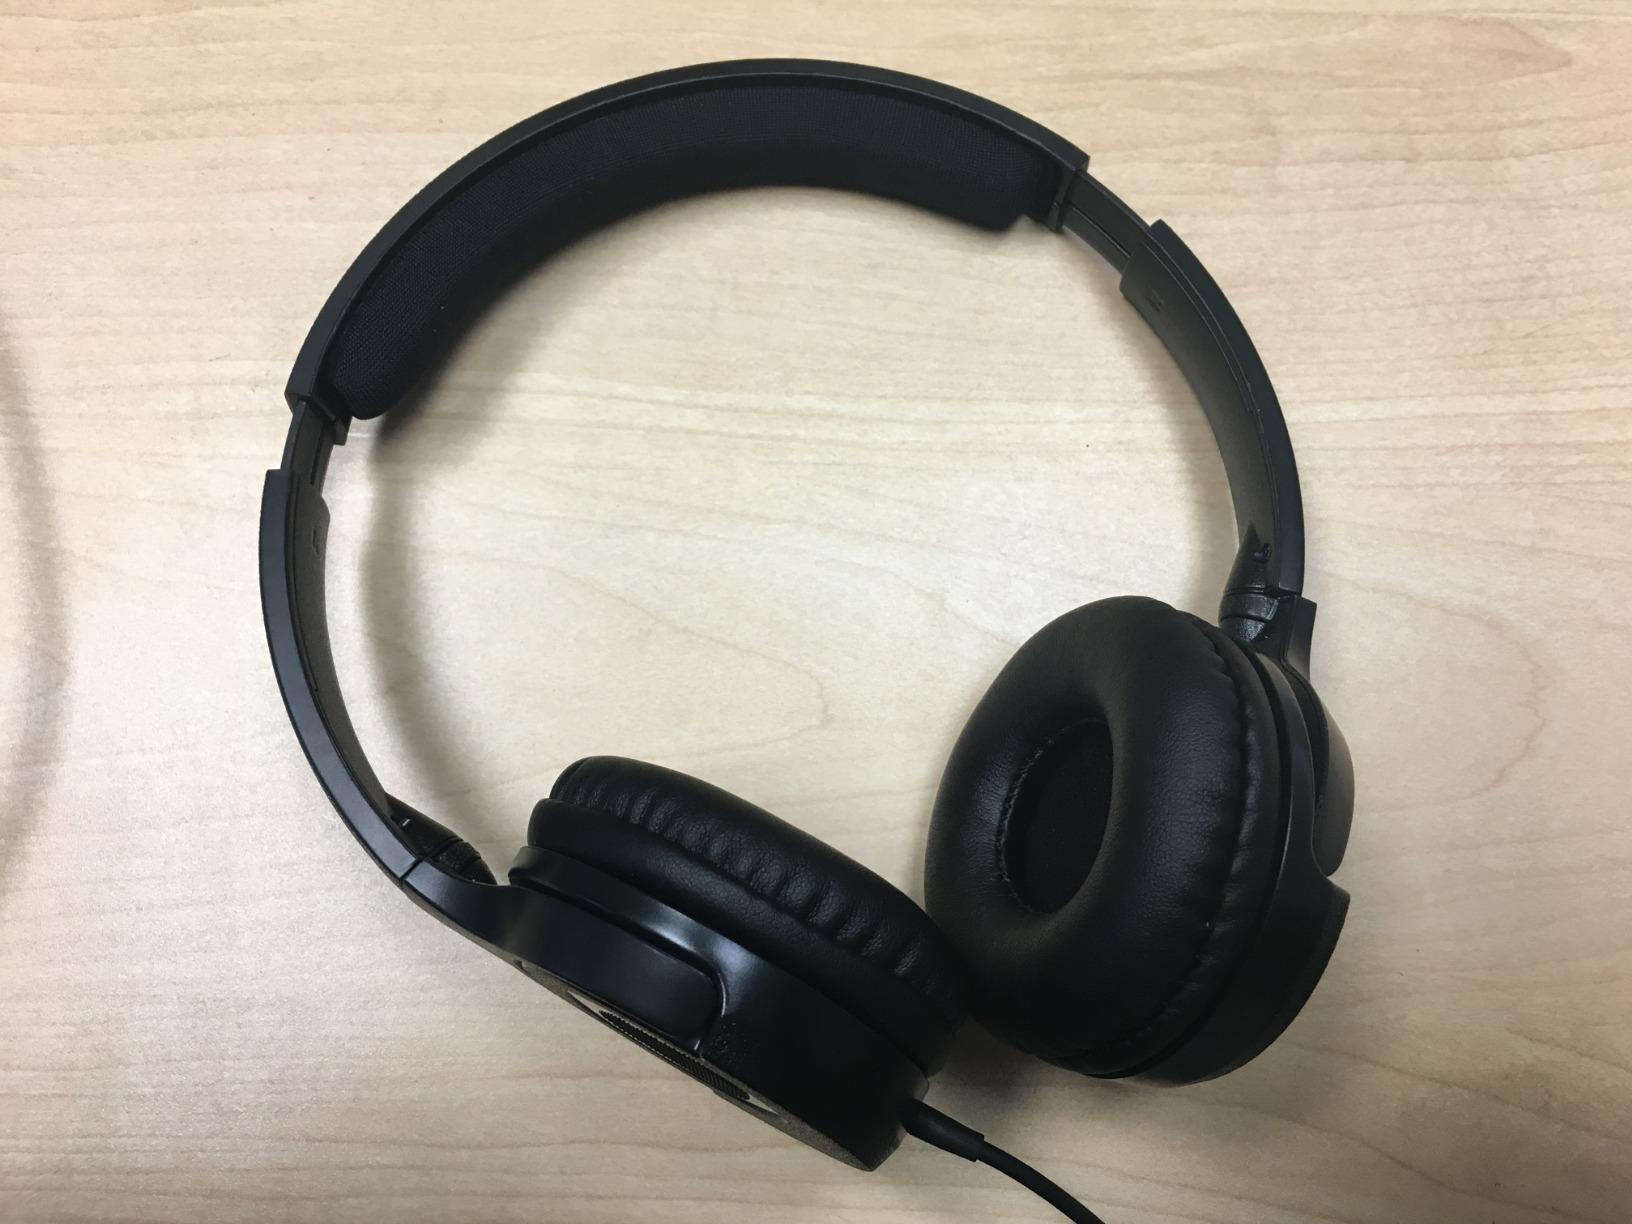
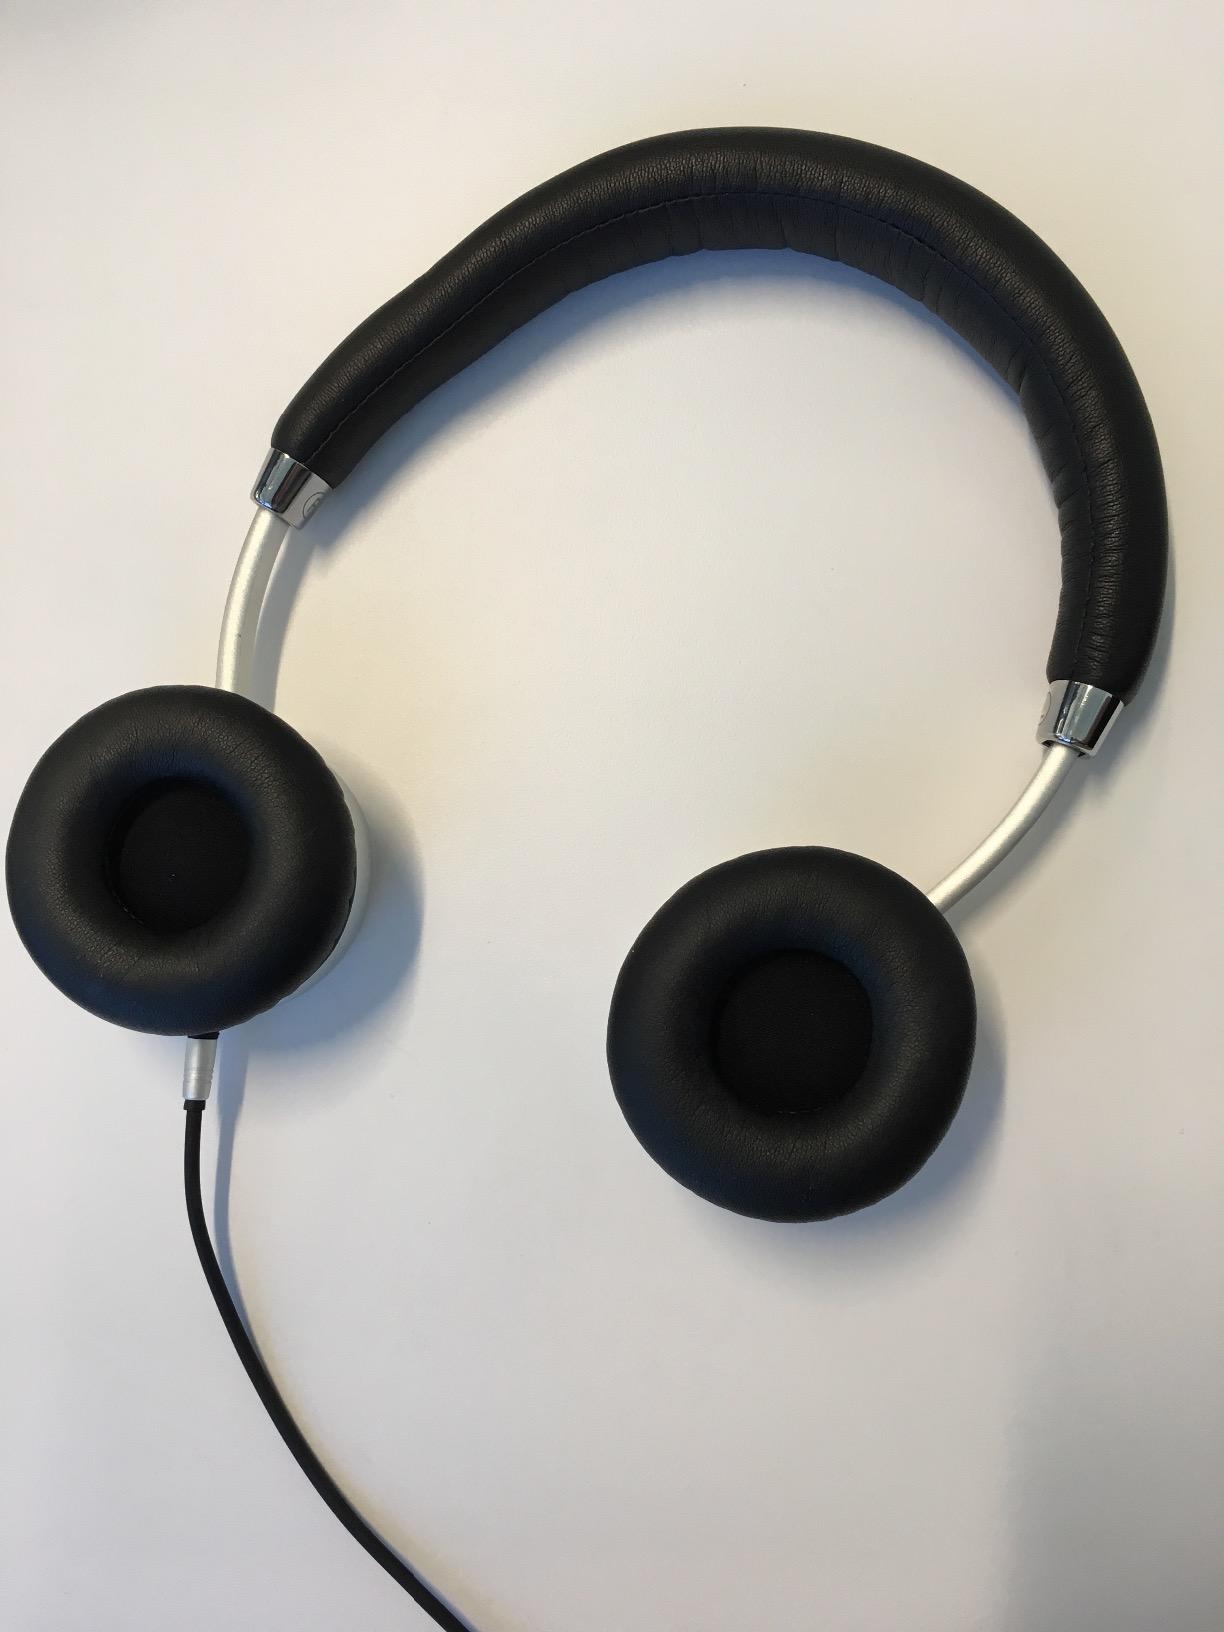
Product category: headphones
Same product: no